Road runway

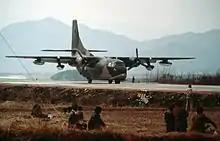

A large number of road runways were built in the former USSR ('airfield part of road').